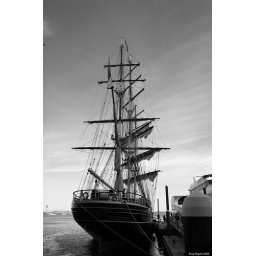
Nice sail boat anchored in Boston Harbor